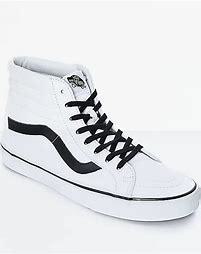
Brand: Vans
Model: SK8 Hi Reissue